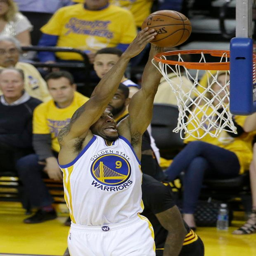
warriors forward dunks during the first half .